Dmitri Skopintsev

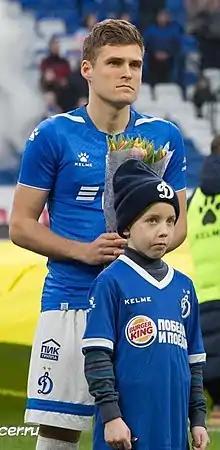
Skopintsev with Dynamo Moscow in 2020

Dmitri Vladimirovich Skopintsev (born 2 March 1997) is a Russian football player who plays for FC Dynamo Moscow and the Russia national team. He plays as a left back or left midfielder.